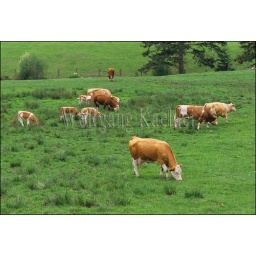
Usa, washington, san juan island, cattle in pasture